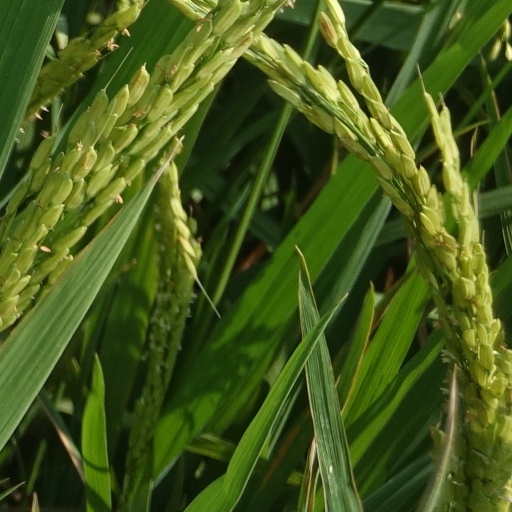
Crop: rice